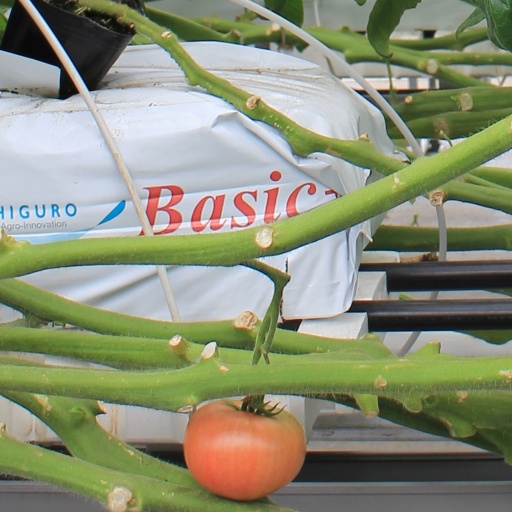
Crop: tomato